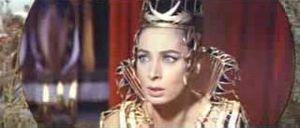
Rita Gam est une actrice américaine, née le 2 avril 1927 à Pittsburgh et morte le 22 mars 2016 à Los Angeles.